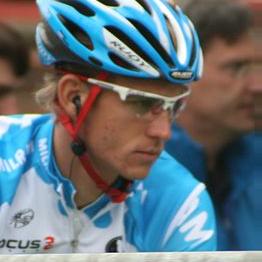
Age: 23